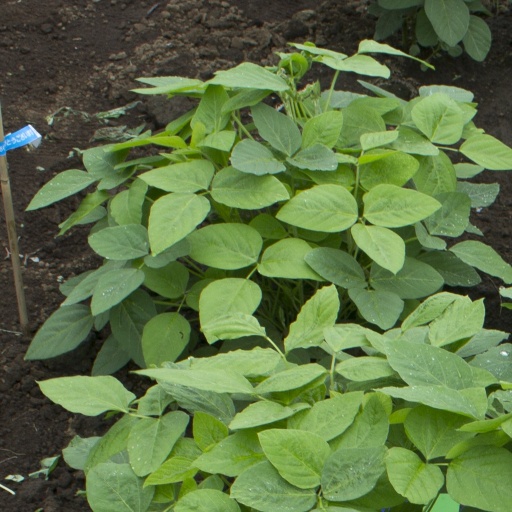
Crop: soybean